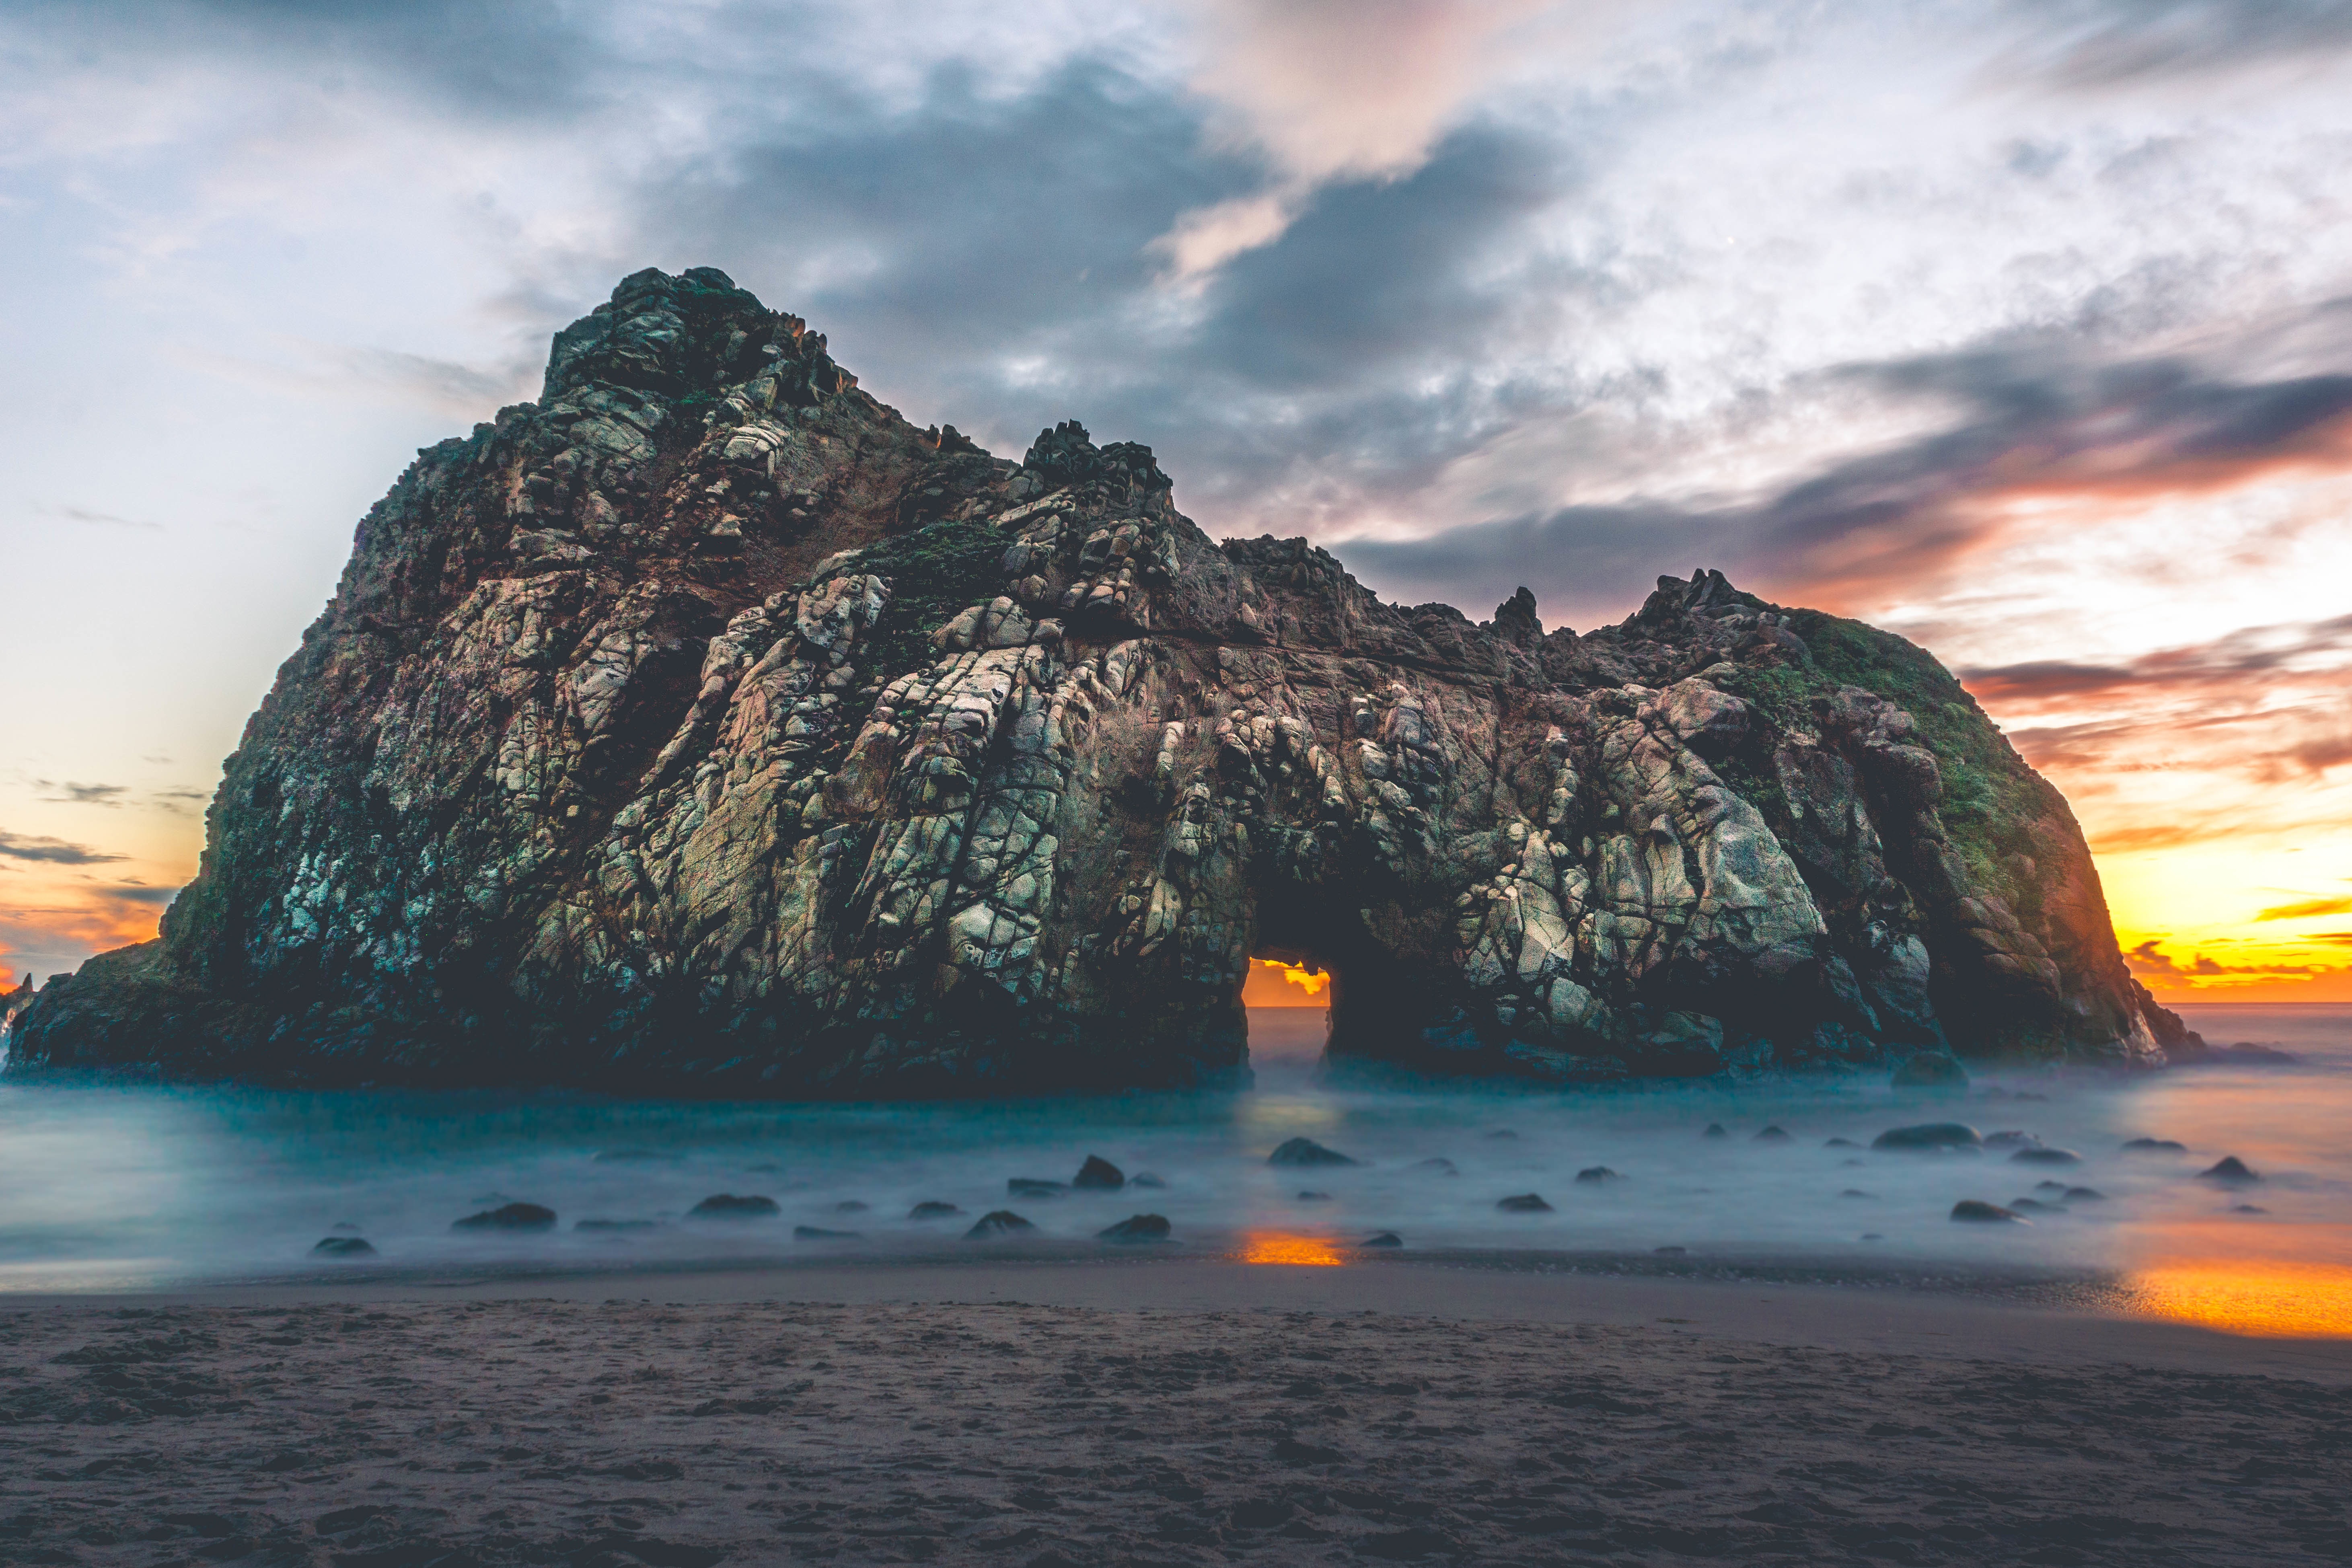
beach, sea, coast, water, outdoor, rock, ocean, horizon, mountain, cloud, sunrise, sunset, sunlight, shore, wave, adventure, dawn, cliff, dusk, cove, reflection, paradise, scenery, bay, island, tourism, terrain, body of water, clouds, natural beauty, cape, islet, landform, nature landscape, beautiful landscape, inspirational landscape, inspiring landscapes, wind wave